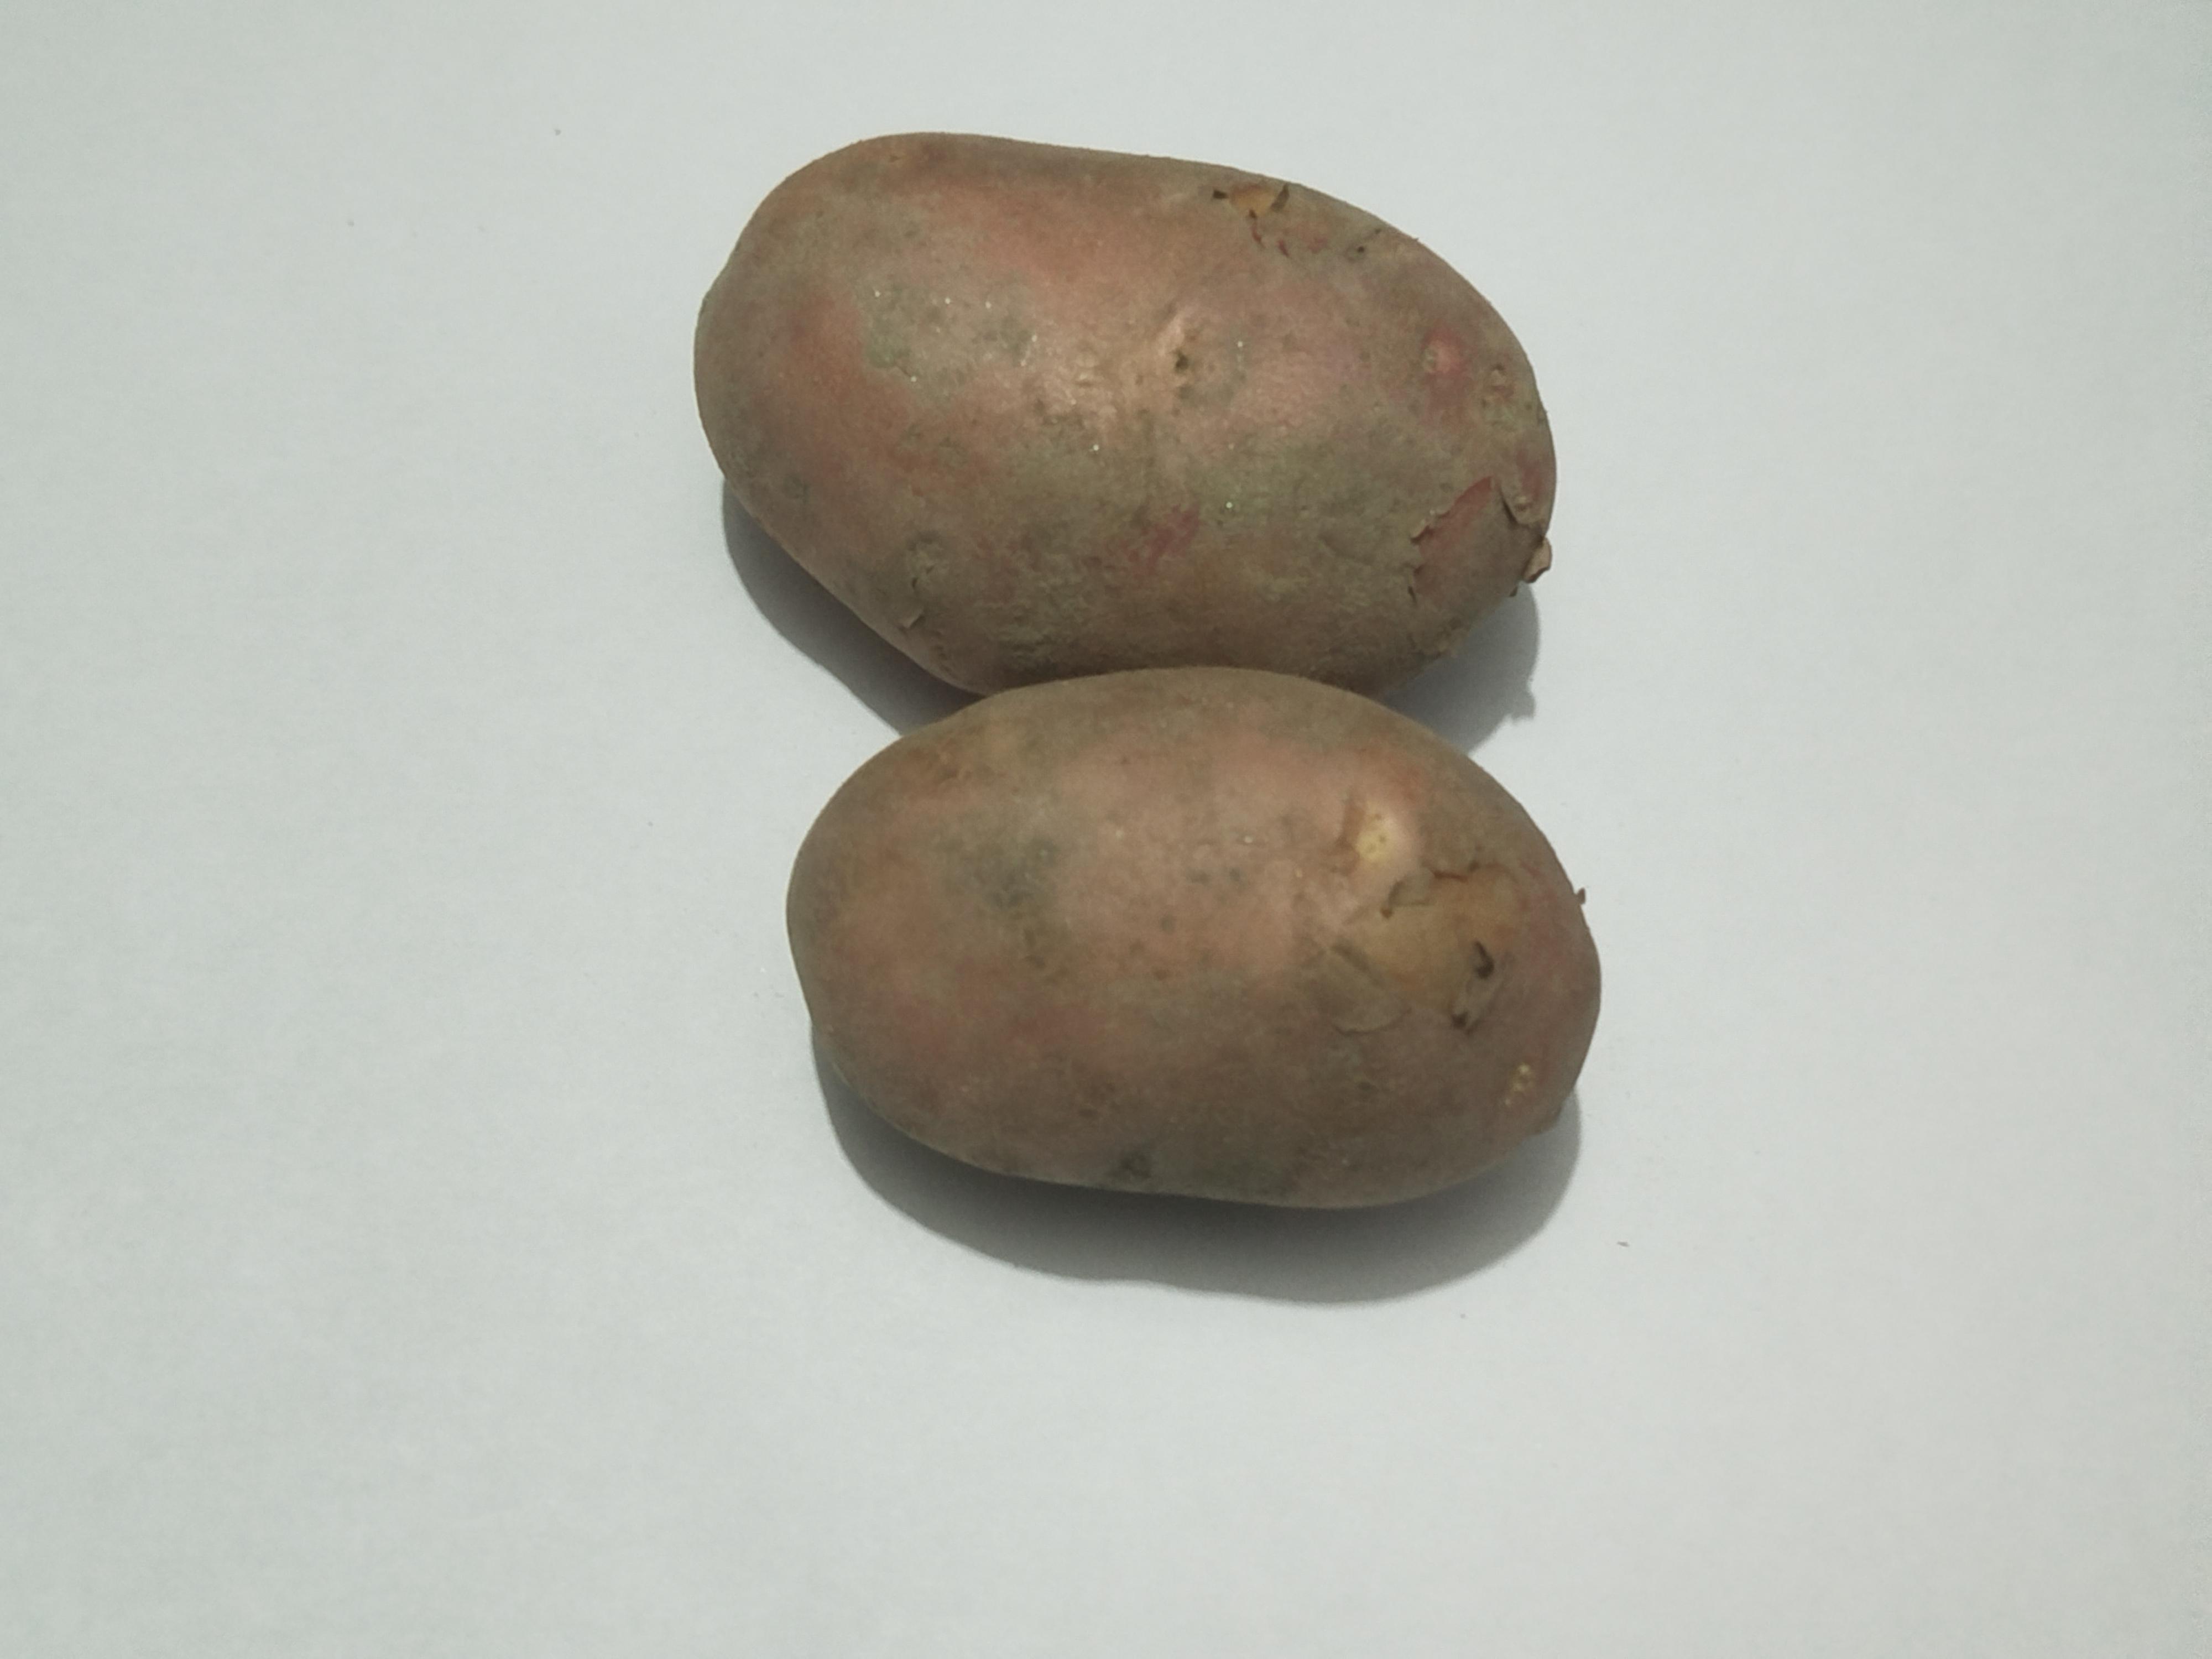
Label: Potato